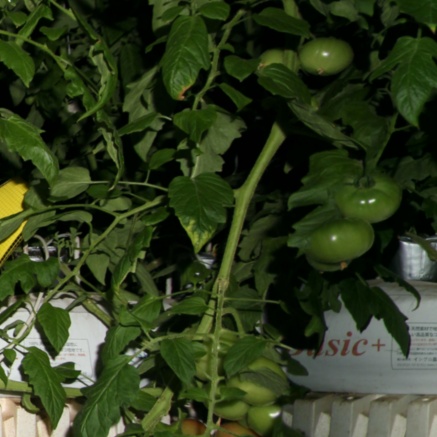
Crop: tomato